Viktoria Wallén

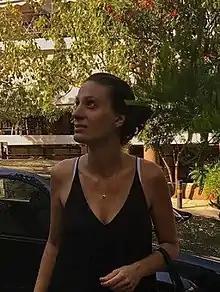

Viktoria Wallén is a Swedish playwright and screenwriter.